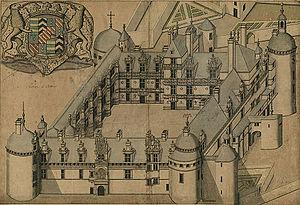
Le château d'Assier est situé dans le département du Lot et la région Occitanie sur la commune d'Assier. C'est un témoignage exemplaire de la diffusion de l'art de la Renaissance hors des châteaux du Val de Loire.